Caucasus campaign

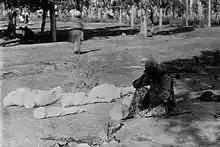
An Armenian mother beside the corpses of her five children

The Chief of Staff of the Armenian Corps was General Vickinski. The divisions, which comprised four regiments each, also had three regular and one depot regiment. Their total strength was 32,000 enlisted men. Besides these regular structures able men were also armed. A 40 to 50,000-strong force formed from this armed civilian population. In Baku alone, the Russian army left 160 cannons, 180 machine guns, and 160 million cartridges to the Armenians.